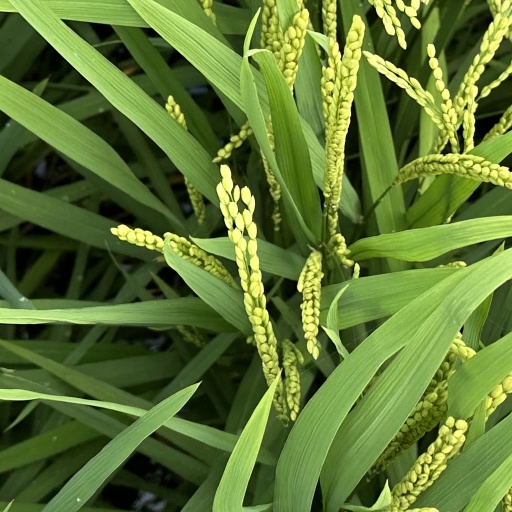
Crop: rice